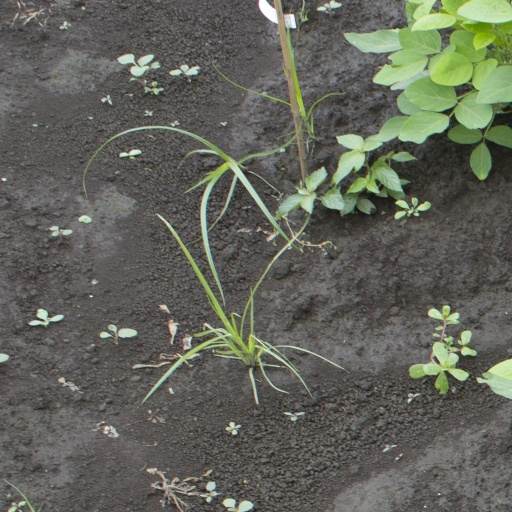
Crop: soybean